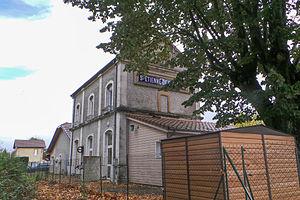
de de
La ligne de Saint-Rambert-d'Albon à Rives est une ligne de chemin de fer française à écartement standard non électrifiée. Elle relie la vallée du Rhône à la préfecture du département de l'Isère. Ce fut la seconde ligne ferroviaire du département de l'Isère, et la première à atteindre Grenoble, dans les années 1850.